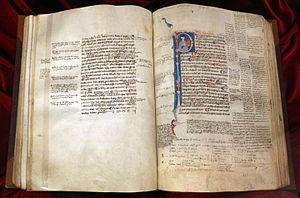
Les Premiers Analytiques sont un ouvrage d'Aristote et constituent le troisième livre de l’Organon et la première partie des Analytiques. Aristote y développe l'essentiel de sa logique et de la syllogistique qui constitue la naissance de la logique comme discipline formelle.